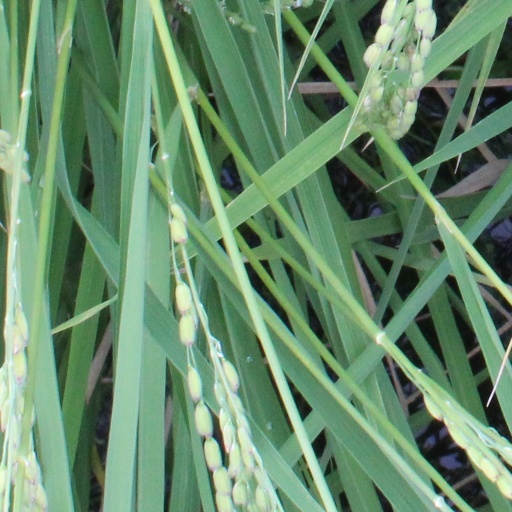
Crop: rice